Tigard, Oregon

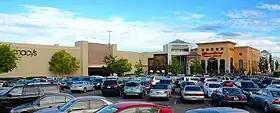
Washington Square mall is located in Tigard.

Companies based in Tigard include Consumer Cellular, Gerber Legendary Blades, LaCie, NuScale Power, and Stash Tea Company, among others. The city is also home to the Washington Square mall, one of the largest in Oregon, and the northern part of Bridgeport Village. Medical Teams International is also based in Tigard.